Acacia ligulata

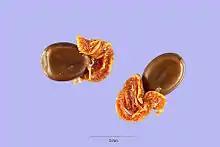
"A. ligulata" seeds

"A. ligulata" flowers during May to November, depending on the region, odd flowers occurring throughout the year. Seeds are produced between November and January. They have diaspores with fleshy appendages indicating dispersal by birds, including the red wattlebird, and ants (myrmecochory). Ants can transport the seeds up to 180m and disperse it within an area of 3000 m around their nest.